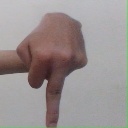
अक्षर: प